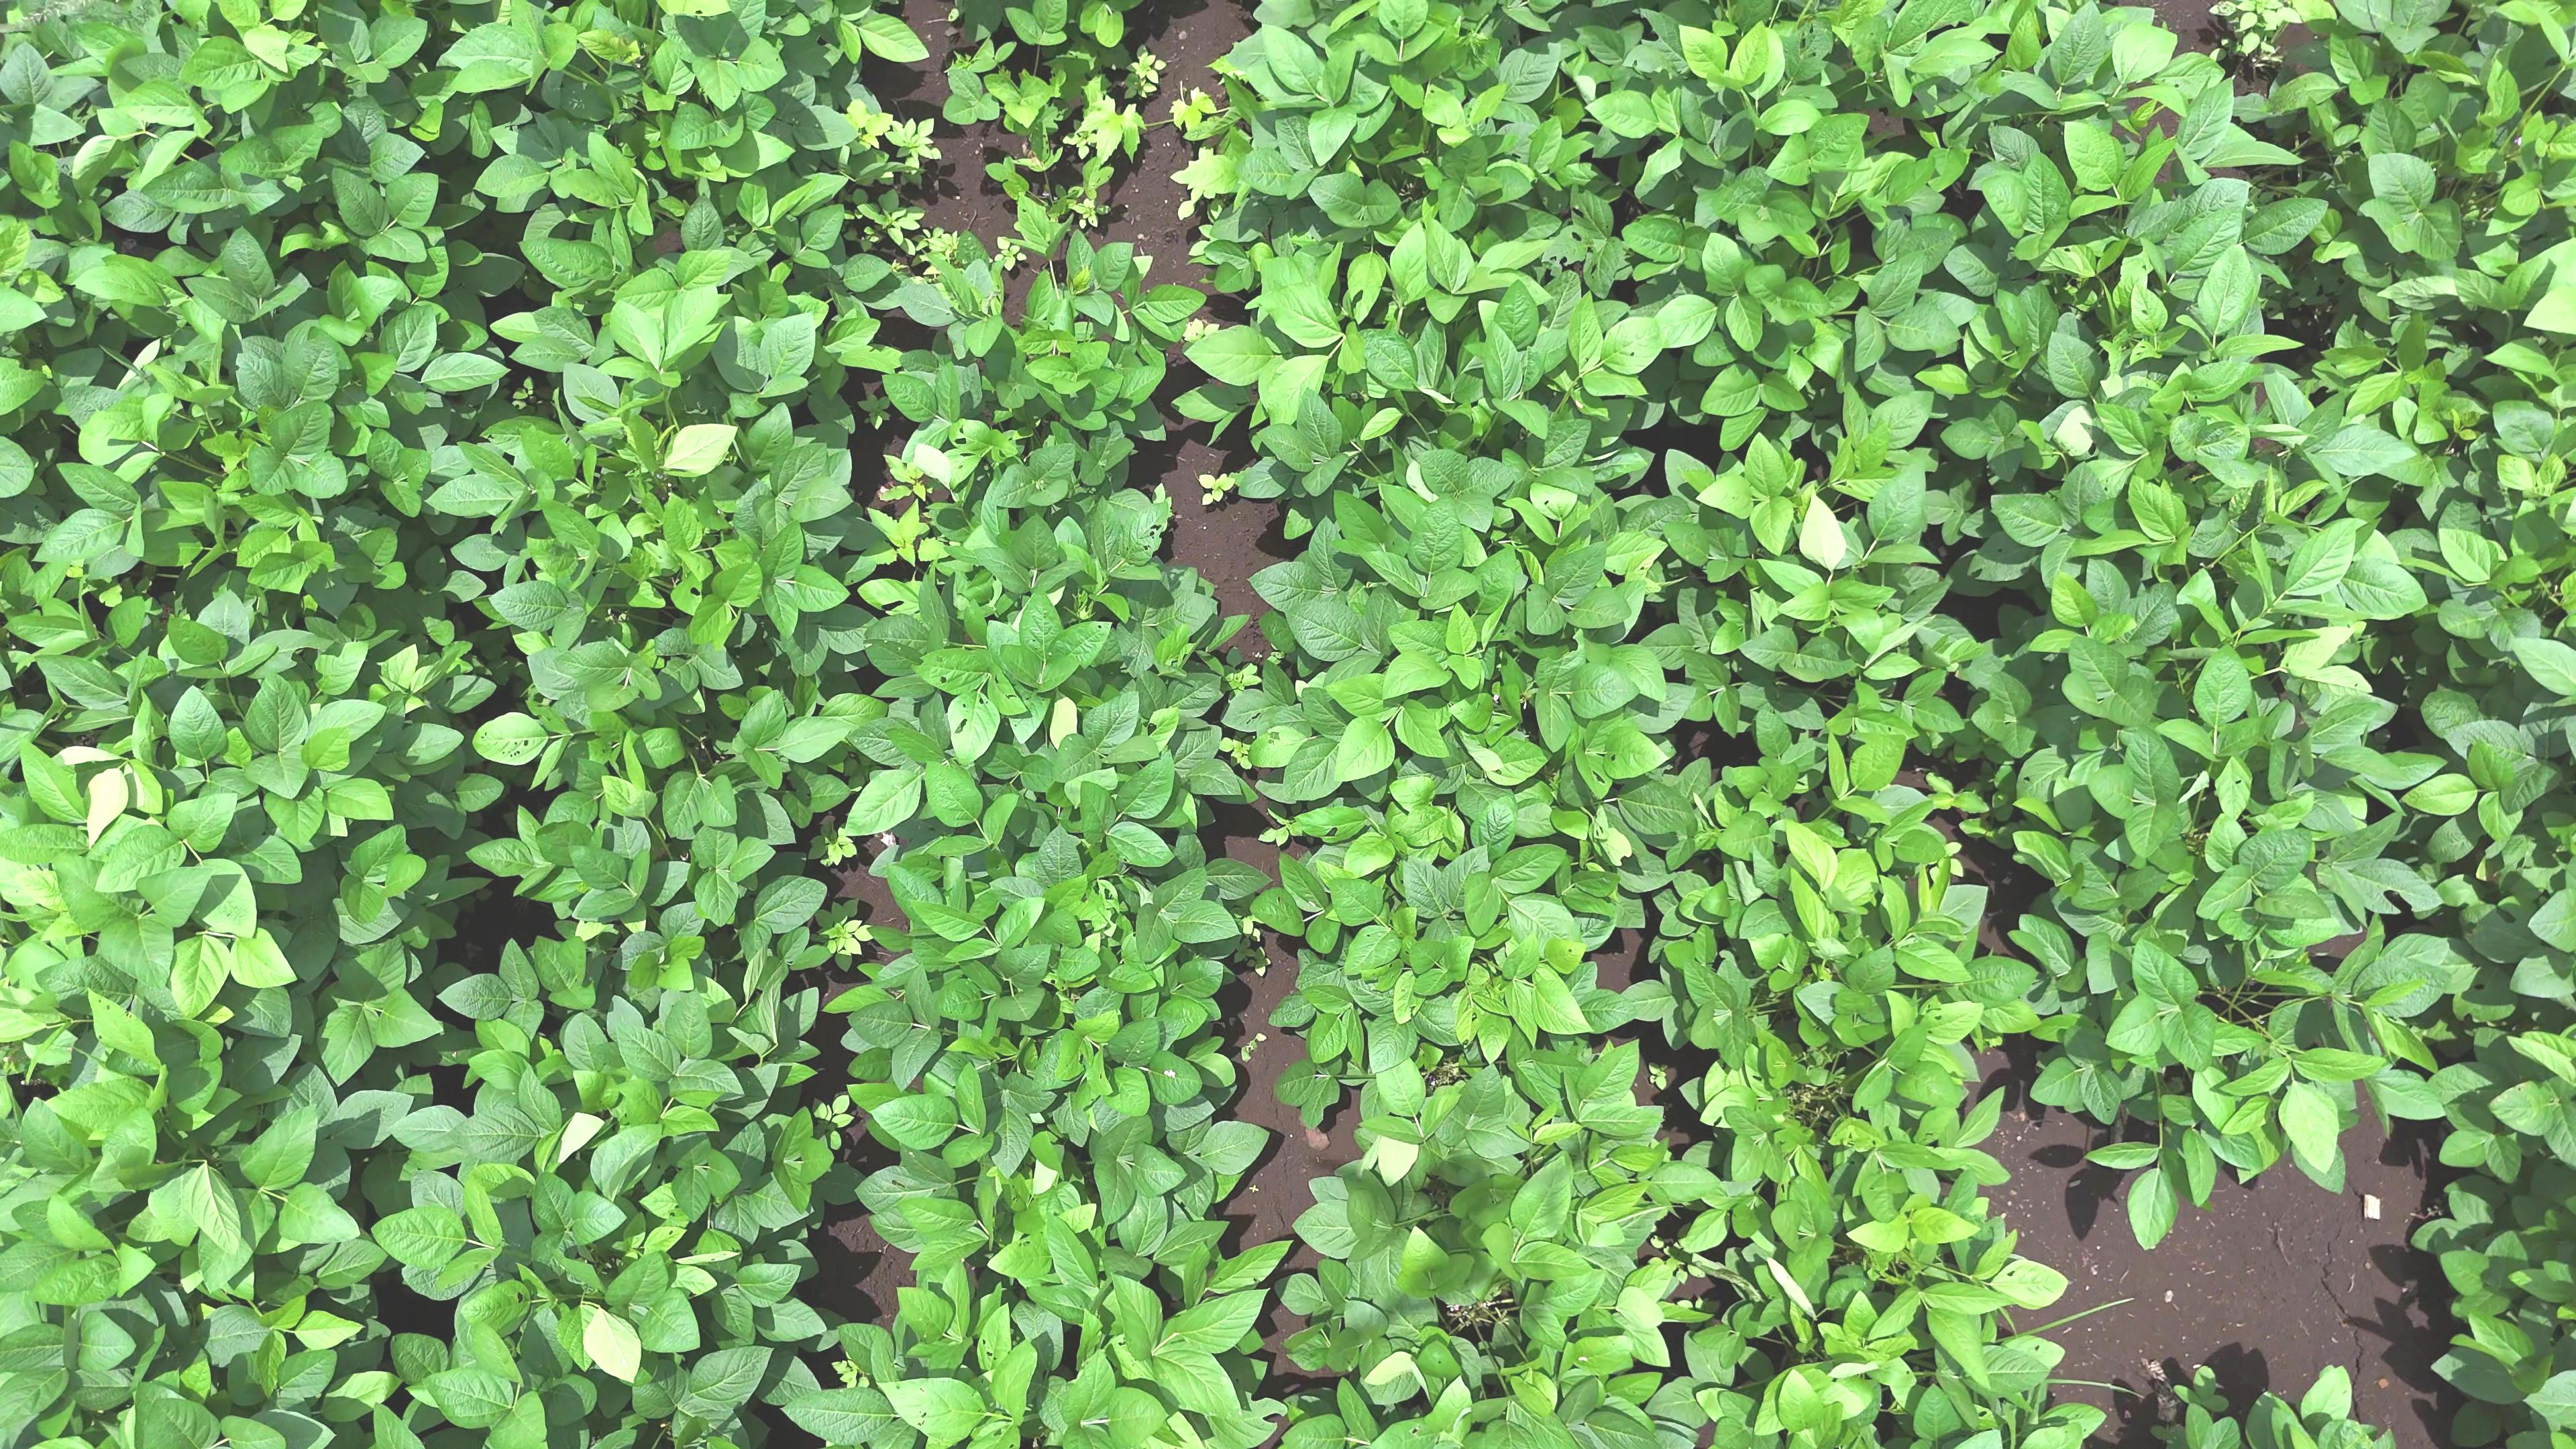
Label: Healthy